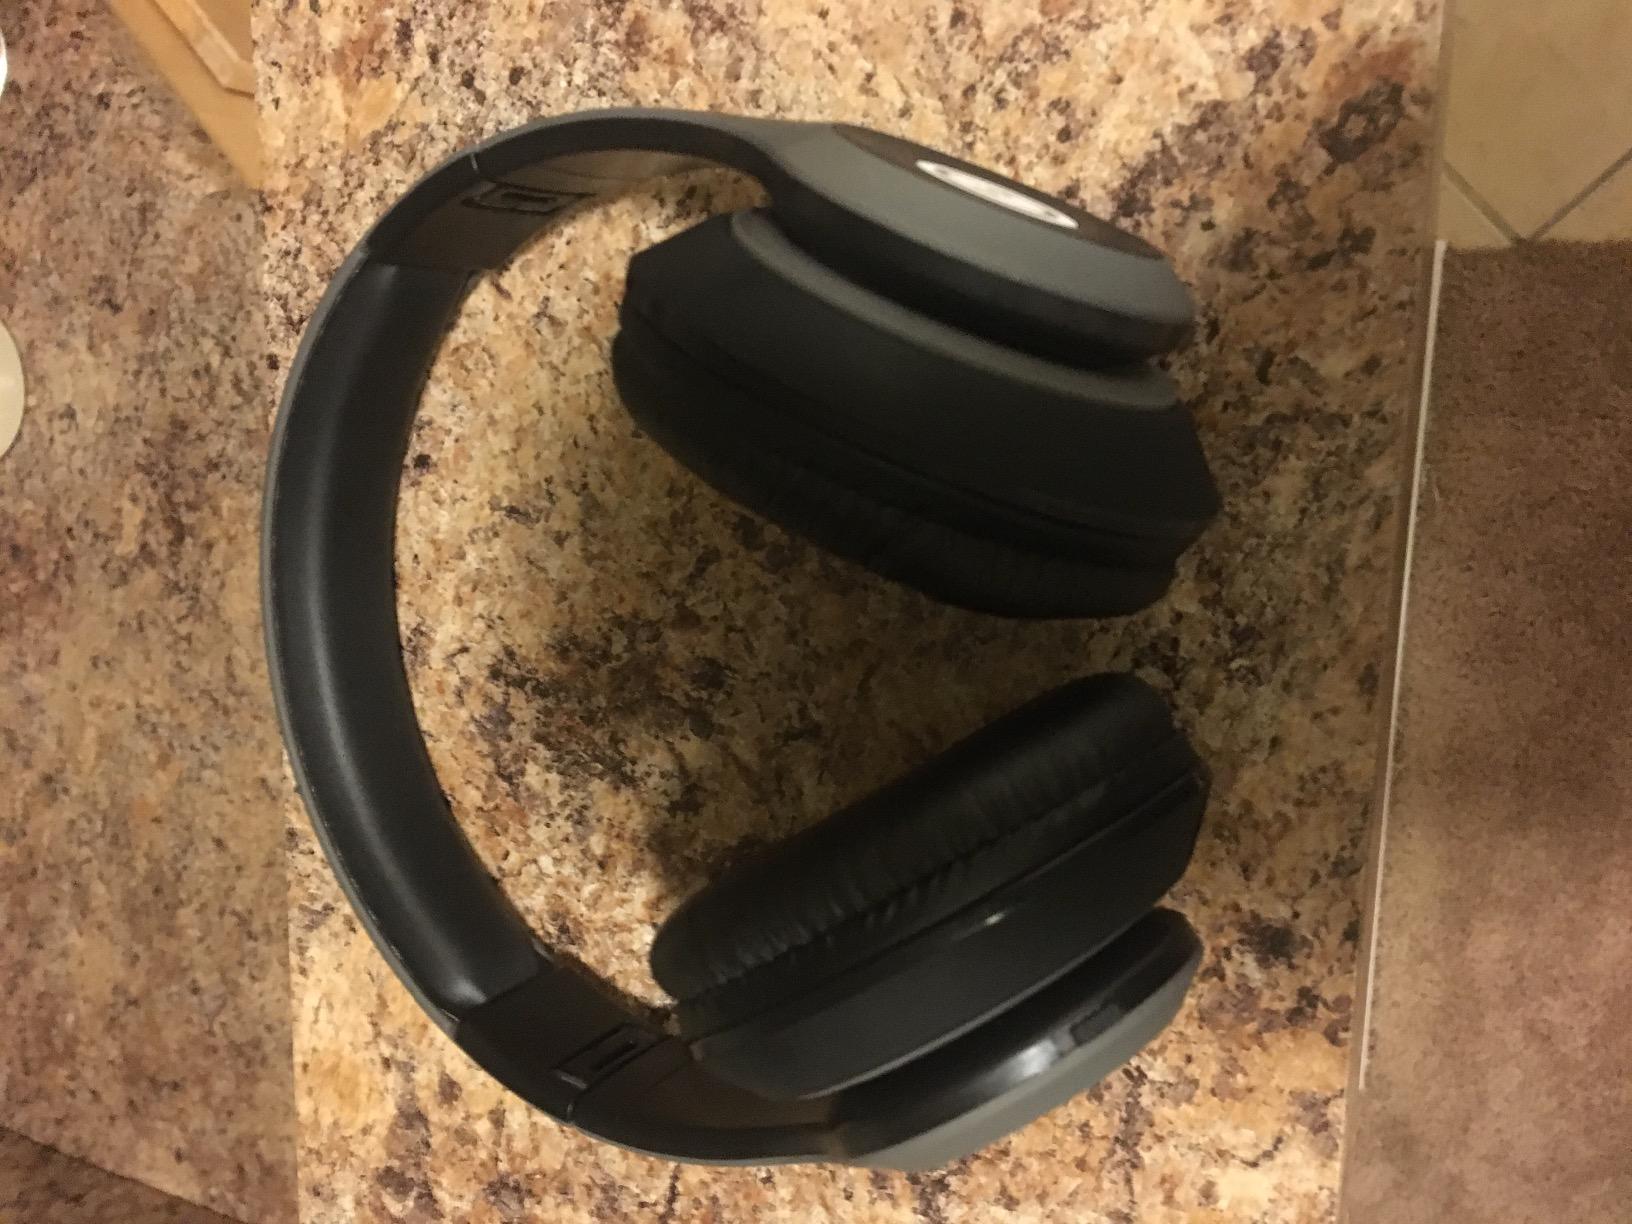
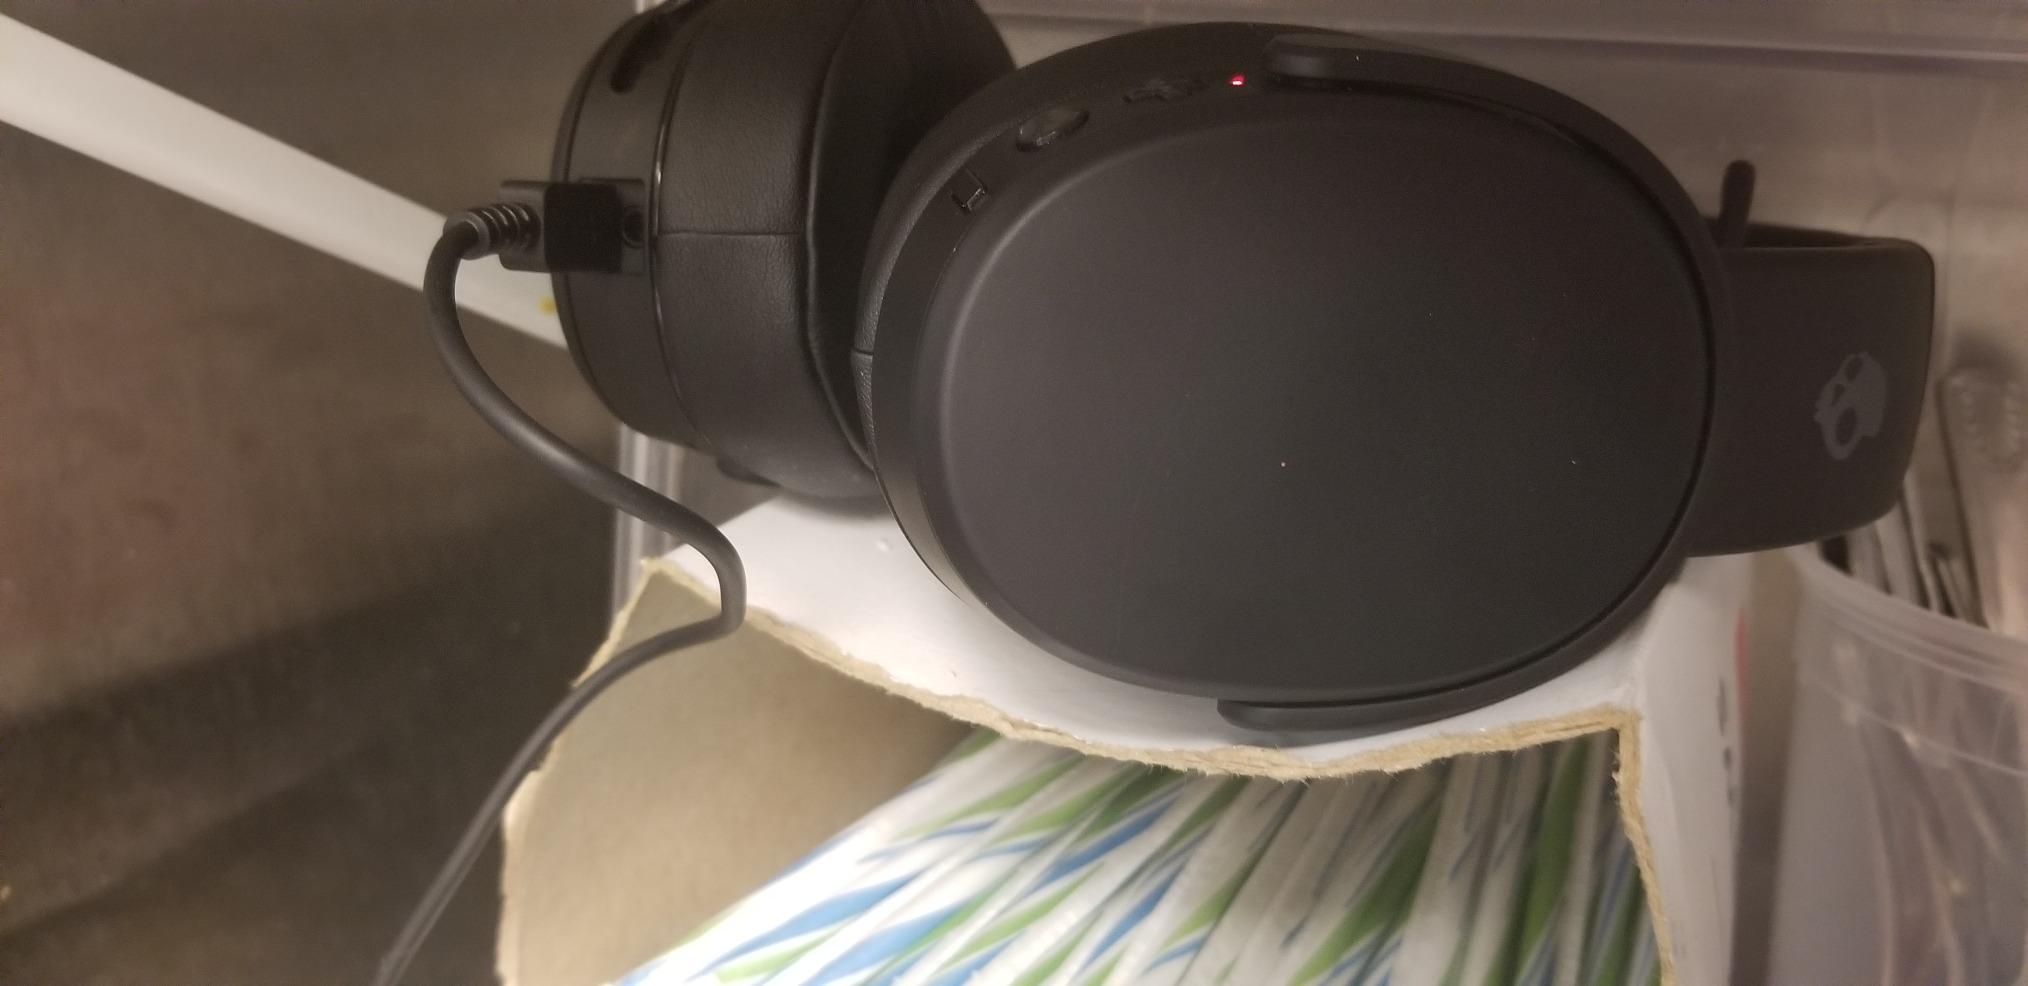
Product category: headphones
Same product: no